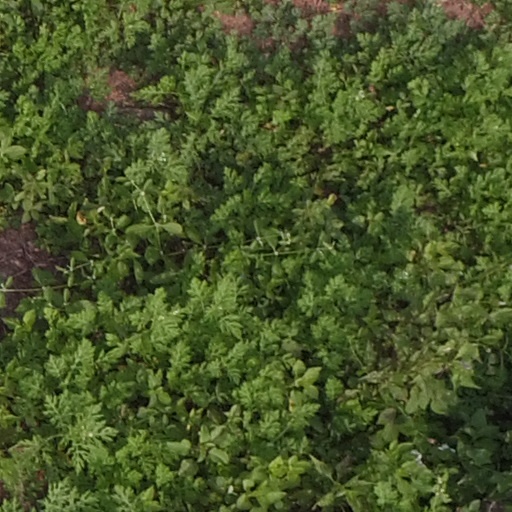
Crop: maize; corn